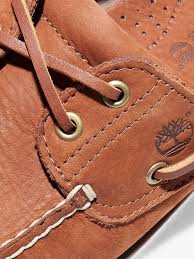
Label: Boat